Germany–Poland relations

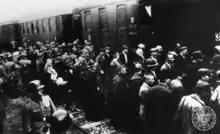
First mass transport of 728 Poles from German-occupied Tarnów to Auschwitz concentration camp in 1940

In September 1939 Nazi Germany invaded Poland and partitioned the country together with the Soviet Union, and then occupied its western half. The western and northern portions of this territory were directly annexed to Germany, while in the remainder, the General Government was formed.